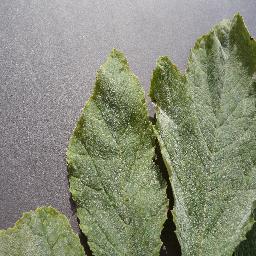
Label: Squash___Powdery_mildew